Neo-Riemannian theory

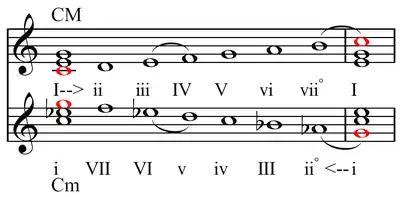
Illustration of Riemann's 'dualist' system: minor as upside down major.

Neo-Riemannian theory is a loose collection of ideas present in the writings of music theorists such as David Lewin, Brian Hyer, Richard Cohn, and Henry Klumpenhouwer. What binds these ideas is a central commitment to relating harmonies directly to each other, without necessary reference to a tonic. Initially, those harmonies were major and minor triads; subsequently, neo-Riemannian theory was extended to standard dissonant sonorities as well. Harmonic proximity is characteristically gauged by efficiency of voice leading. Thus, C major and E minor triads are close by virtue of requiring only a single semitonal shift to move from one to the other. Motion between proximate harmonies is described by simple transformations. For example, motion between a C major and E minor triad, in either direction, is executed by an "L" transformation. Extended progressions of harmonies are characteristically displayed on a geometric plane, or map, which portrays the entire system of harmonic relations. Where consensus is lacking is on the question of what is most central to the theory: smooth voice leading, transformations, or the system of relations that is mapped by the geometries. The theory is often invoked when analyzing harmonic practices within the Late Romantic period characterized by a high degree of chromaticism, including work of Schubert, Liszt, Wagner and Bruckner.